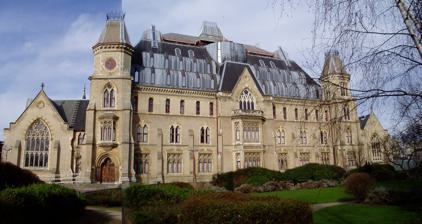
Building: Wood Green Crown Court
Country: United Kingdom
Year built: 1865
Judicial building in Wood Green, London, England Wood Green Crown Court Wood Green Crown Court Location Lordship Lane , Wood Green Coordinates 51°35′56″N 0°06′19″W / 51.5989°N 0.1053°W / 51.5989; -0.1053 Built 1865 Architect Edwin Pearce and J. B. Wilson and Son Architectural style(s) Gothic Revival style Shown in London Wood Green Crown Court is a Crown Court venue which deals with criminal cases on Lordship Lane , Wood Green , London , England. History The first building on the site was a mansion known as Lordship Lodge which was commissioned a shipbuilder, Joseph Fletcher, in the first half of the 19th century. After Fletcher died in 1852, the house was acquired by the Royal Masonic School for Boys which moved into the building in 1857. However, in the early 1860s, the school governors decided to demolish it and to commission a more substantial building for the site. The new building was designed by Edwin Pearce and J. B. Wilson and Son in the Gothic Revival style , built in stone and completed in 1865. The design involved a symmetrical main frontage of nine bays facing onto Lordship Lane, with end bays projected forward as towers. The central bay, which was also slightly projected forward, featured oriel windows on the ground floor and the first floor, a four-part arched window with tracery on the second floor and a gable and a mansard roof above. The wings were fenestrated with tri-partite cusped mullioned and transomed windows on the ground floor, bi-partite mullioned windows on the first floor and lancet windows on the second floor, while the towers were fenestrated with oriel windows on the first floor and bi-partite mullioned windows on the second floor. In the late 19th century, the school governors decided to move to new premises on a site to the north of The Avenue in Bushey . The Lordship Lane building was sold to the Home and Colonial School Society , which opened a training college for schoolmistresses there in 1904, and then to the Tottenham District Gas Company, which renamed it Woodall House after its chairman, Sir Colbert Woodall, in 1930. The Tottenham District Gas Company evolved to become Eastern Gas from whom Haringey London Borough Council acquired the site in 1974. The site was then redeveloped with the building being converted into a Crown Court at a cost of £15.3 million in 1989, and the rest of the site sold for housing. It was badly damaged in a fire later in 1989 and remodelled to create additional courtrooms in 1992. In 2012, in a new initiative for the UK, 15 gang members were brought before the court, presented with evidence of the damage caused by gang violence and persuaded to change their behaviour. Then, in 2013, a juror in a sexual case being heard at Wood Green was jailed for two months after being found guilty of contempt of court for misusing the internet during a trial there, and, in 2015, Jermaine Baker was shot dead by police while trying to free a prisoner, Izzet Eren , who was on his way to the court in a prison van. Notable cases include the trial and conviction of the scaffolder, Arthur Collins, in November 2017, on five counts of grievous bodily harm and nine of actual bodily harm; Collins was a former boyfriend of the television presenter, Ferne McCann . References